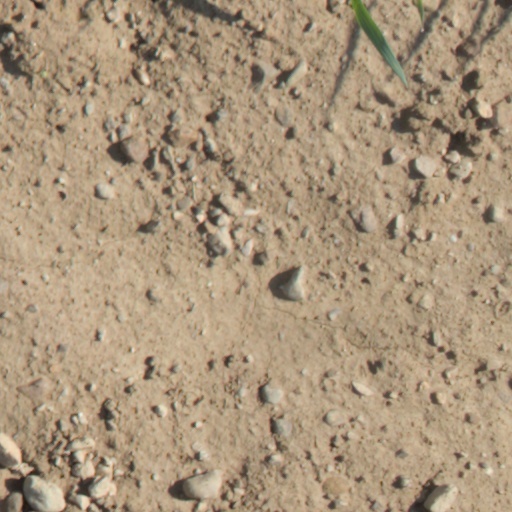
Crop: wheat